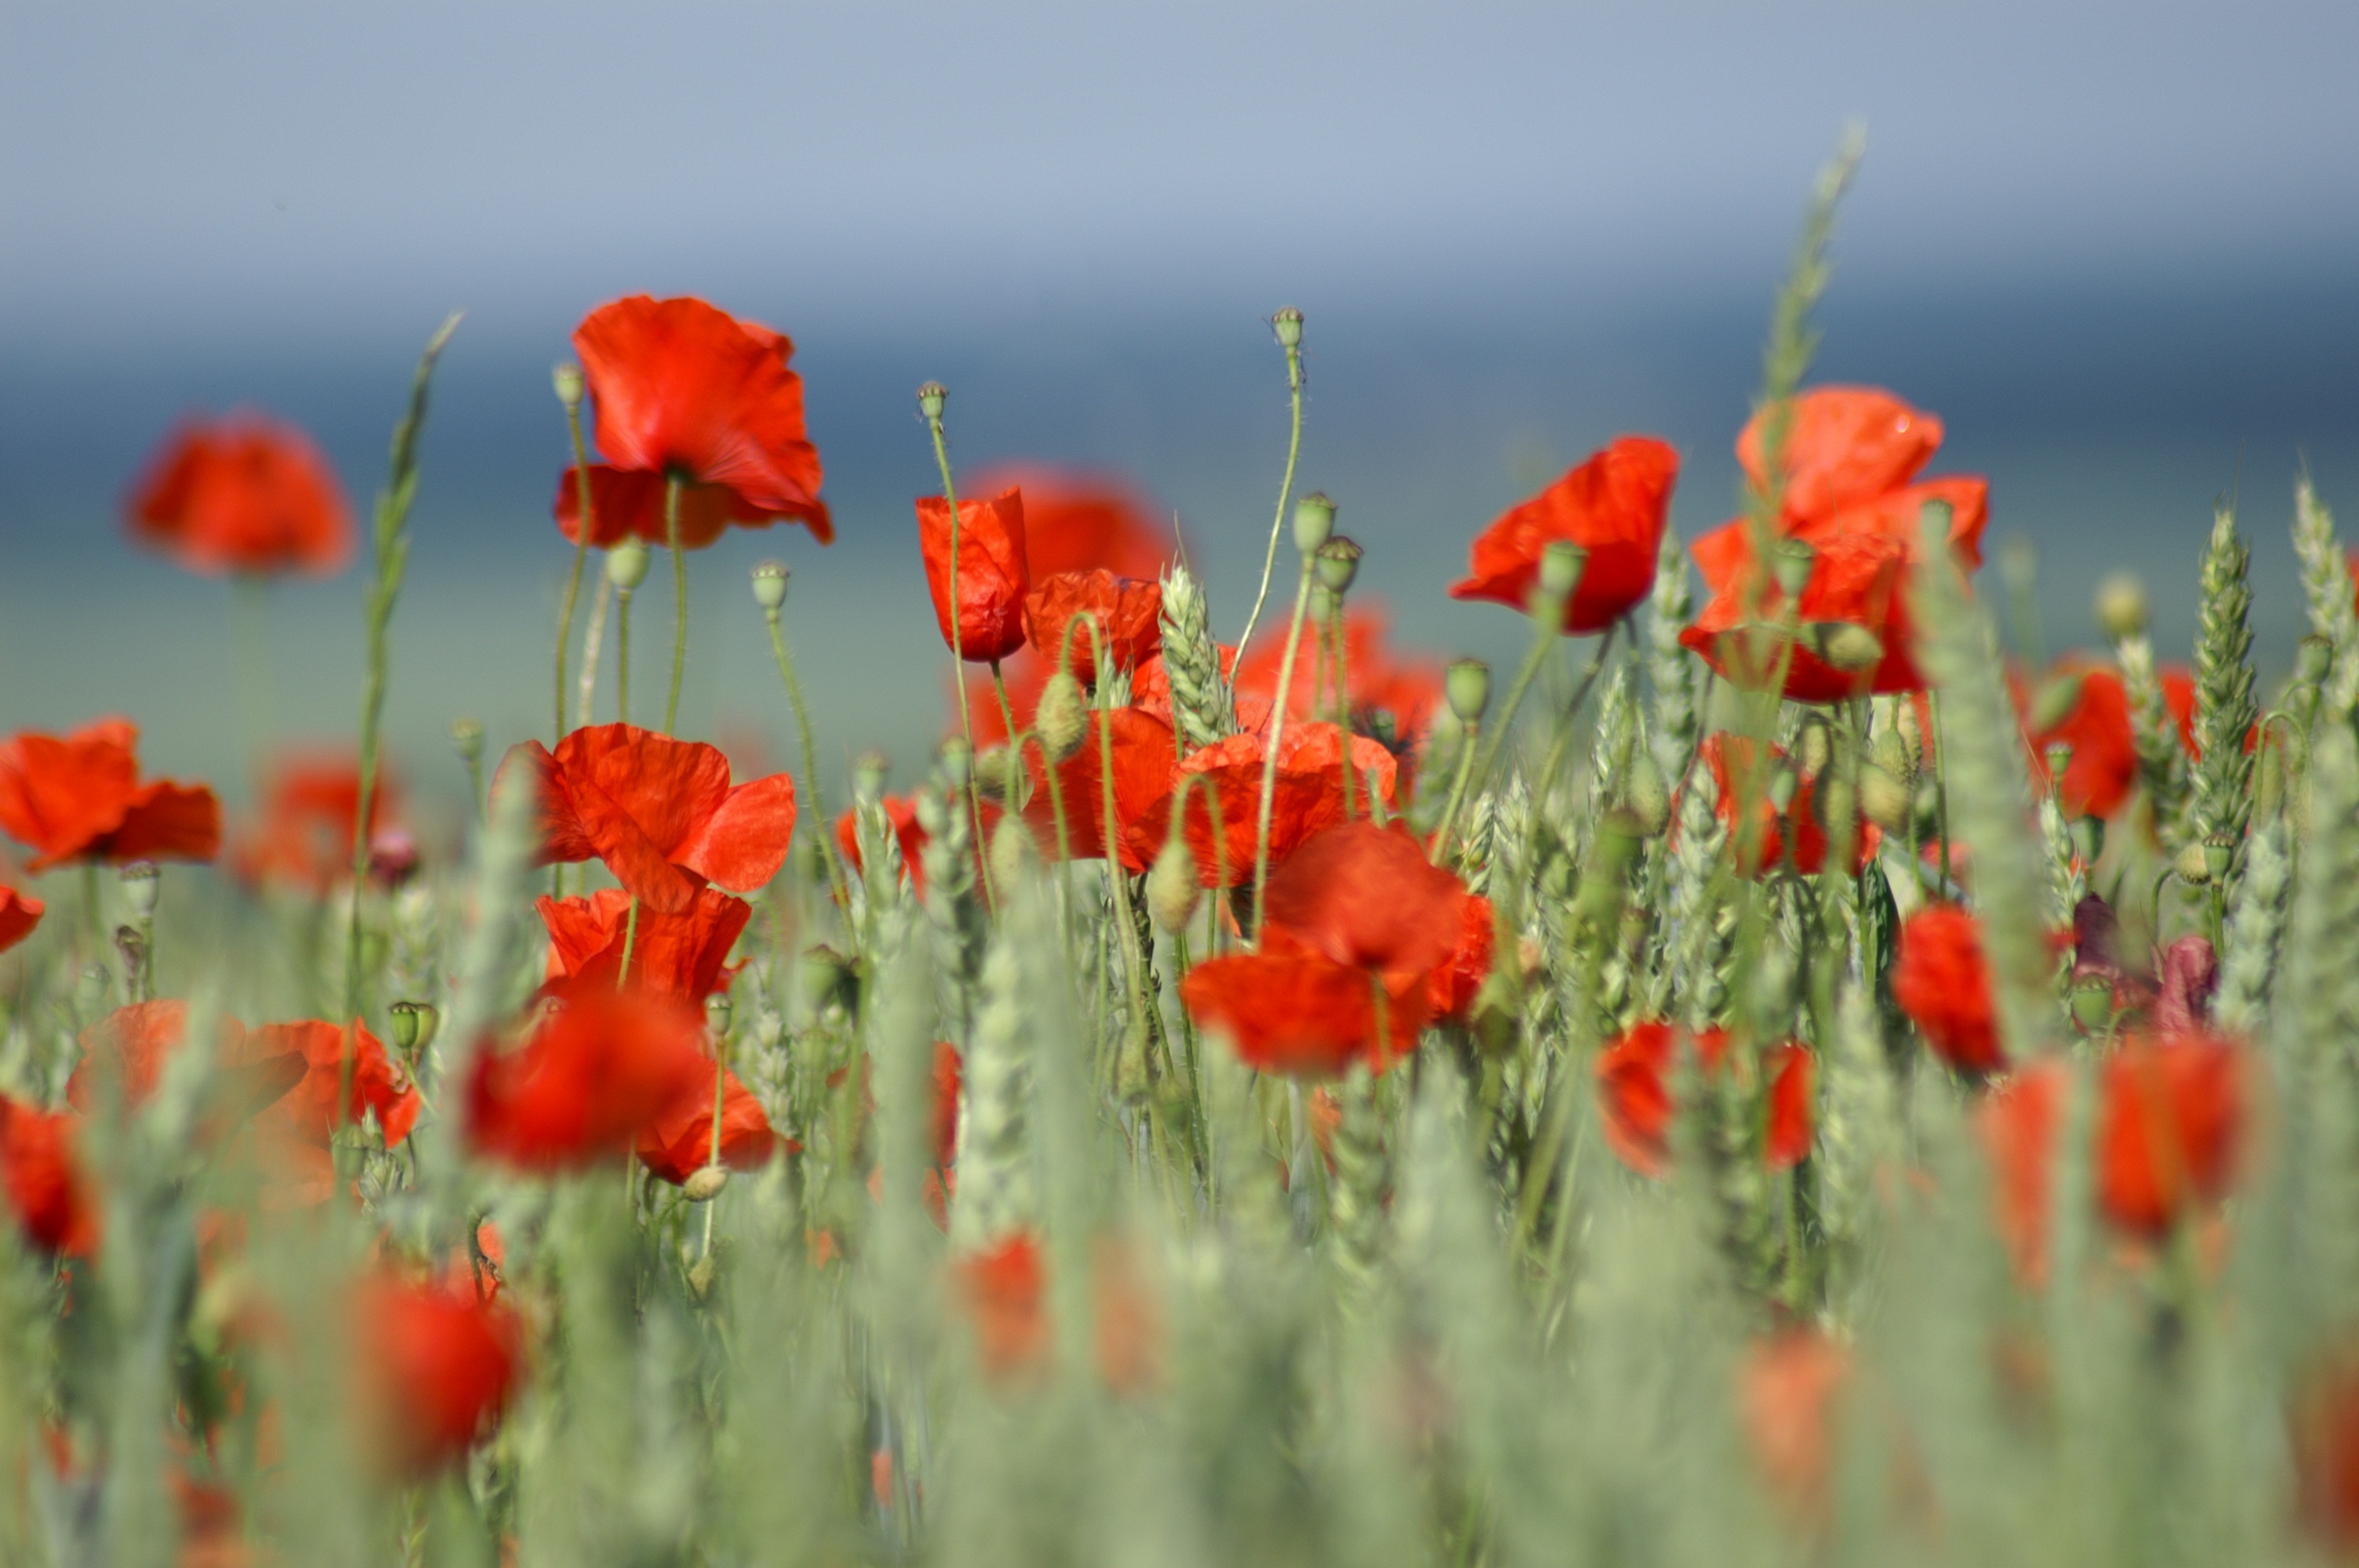
landscape, nature, grass, light, plant, field, meadow, wheat, prairie, flower, petal, summer, france, rural, spring, red, harvest, corn, agriculture, garden, flora, wildflower, agricultural, fields, grassland, petals, cornfield, epi, cereals, poppy, flowering, coquelicot, macro photography, red flowers, blossomed, reap, flowering plant, hatching, fleurs des champs, field of poppies, brightly colored, wheat fields, grass family, plant stem, land plant, poppy family